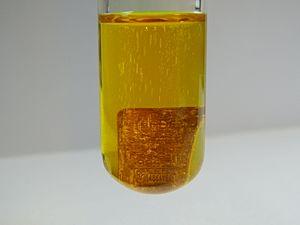
L’eau régale ou eau royale est un mélange d’acide chlorhydrique et d’acide nitrique concentrés dans une proportion de 2 à 4 volumes d’acide chlorhydrique pour 1 d’acide nitrique. Elle est appelée ainsi parce qu’elle est capable de dissoudre certains métaux nobles tels le platine, l'or ou le tantale insolubles dans ces acides seuls ou dans tout autre acide simple concentré.